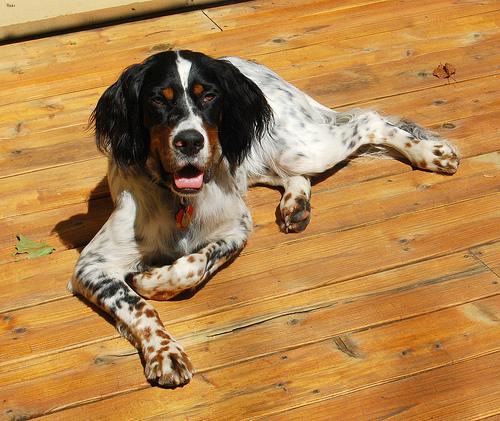
Breed: english setter